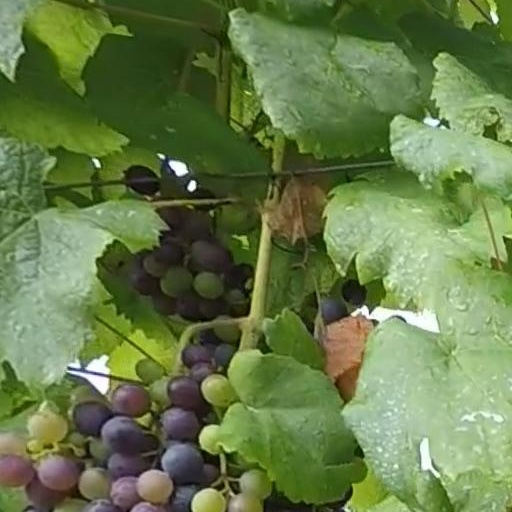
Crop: grape